Mentor (brig)

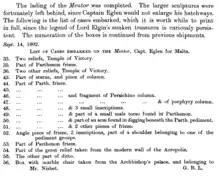
List of Elgin Marbles on the Mentor brig

Commanded by Captain William Eglen, it left Piraeus on 18 September 1802 with seventeen cases full of antiquities, including: